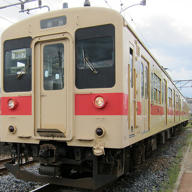
Vehicle type: Trains